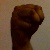
The image shows a hand gesture representing the letter 'M' in Indian Sign Language.